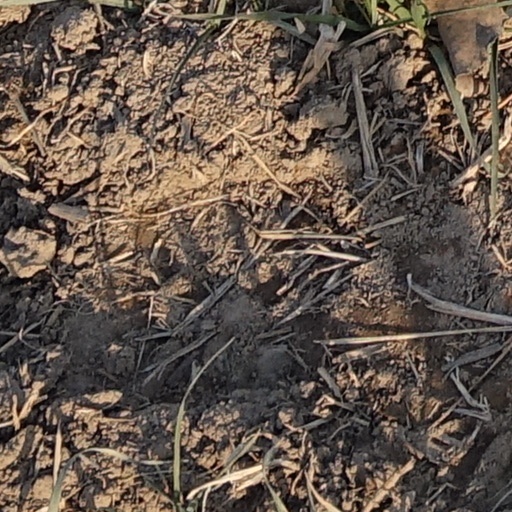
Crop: wheat